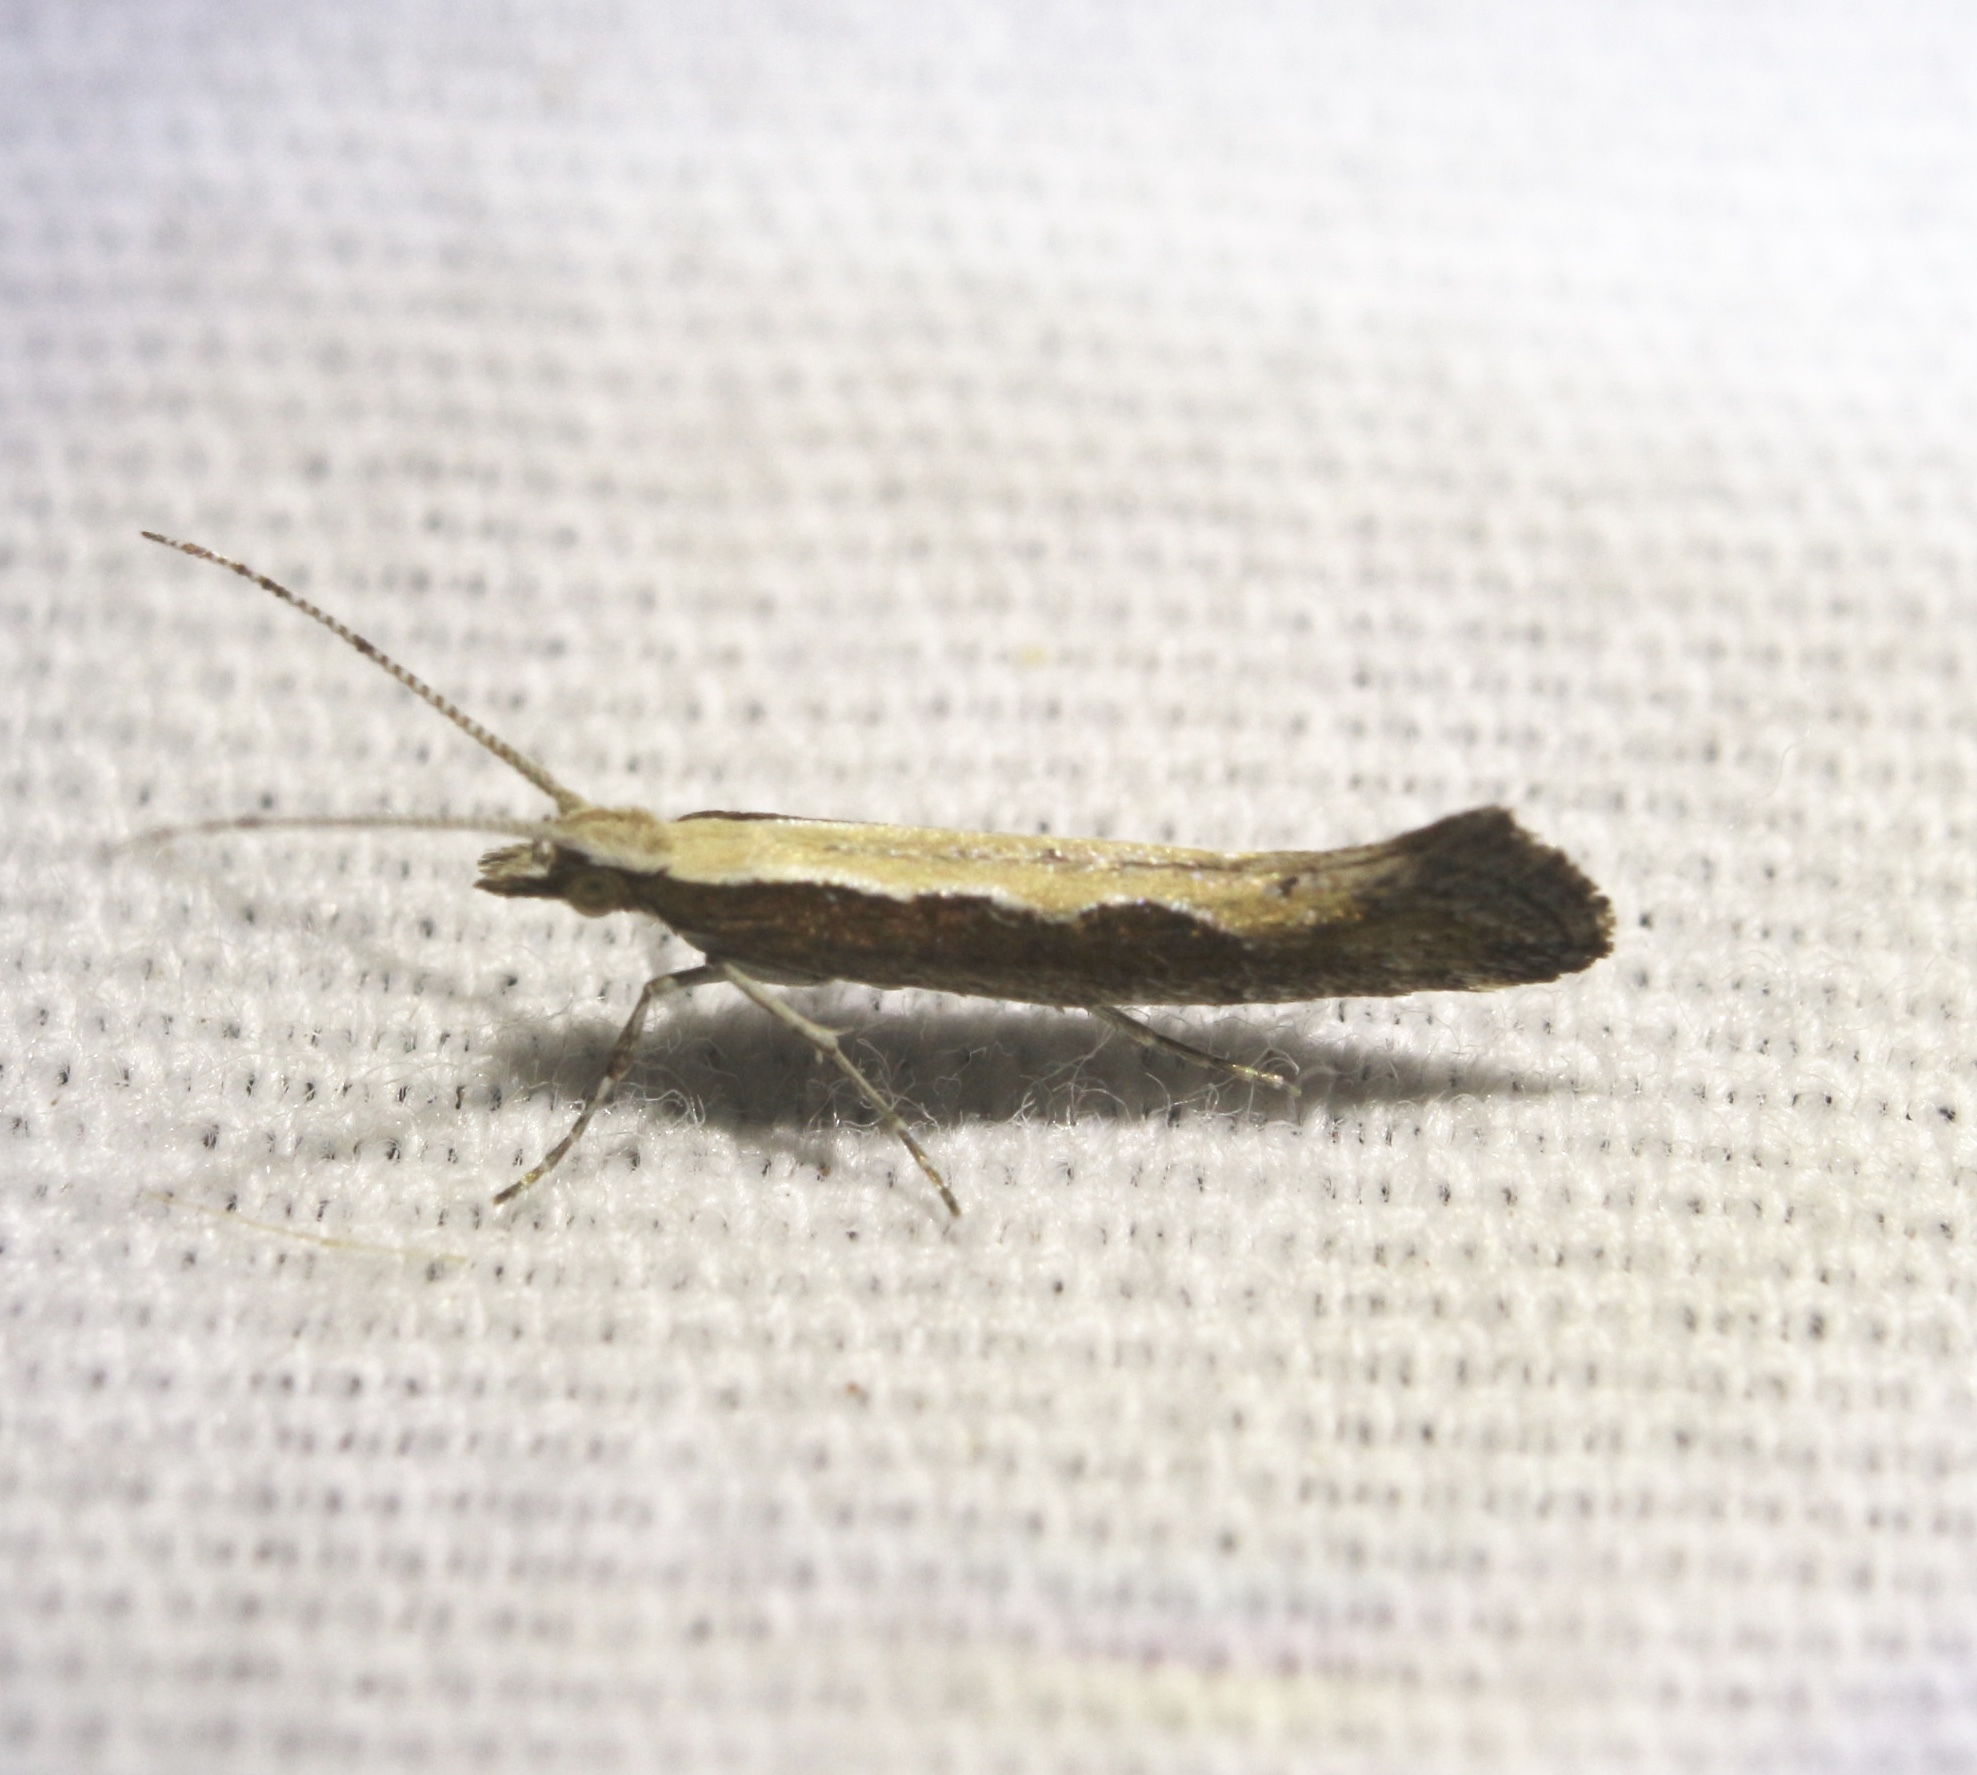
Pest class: diamondback_moth